Sardar (1955 film)

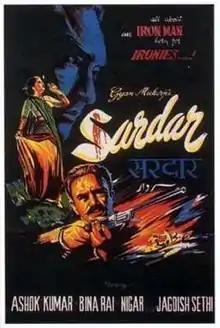
Film poster

Sardar is a 1955 Indian film directed by Gyan Mukherjee. It stars Ashok Kumar, Bina Rai in lead roles.